Trish Van Devere

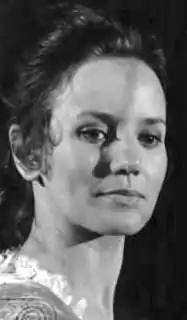
Van Devere in "Beauty and the Beast" (1976)

Trish Van Devere (born Patricia Louise Dressel; March 9, 1941) is a retired American actress. She was nominated for a Golden Globe Award for the film "One Is a Lonely Number" (1972), and won a Genie Award for the film "The Changeling" (1980). She is the widow of actor George C. Scott, with whom she appeared in multiple films.